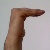
The image shows a hand gesture representing a space in Indian Sign Language.